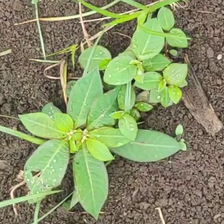
Weed species: Moti_dudhi(Euphorbia_geneculata_L)